Menumorut

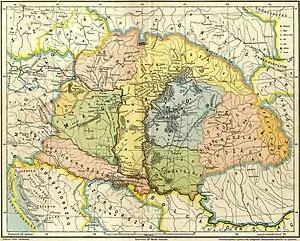
Menumorut's duchy (""Kazárország"" or Khazars' Land) on a Hungarian map (from the 1890s) based on the "Gesta Hungarorum"

Menumorut ruled an area bordered by the rivers Tisza, Mureș, Someș, and the Igyfon Wood at the time of the Magyars' invasion, according to the "Gesta Hungarorum". Anonymus also wrote that "the peoples that are called Kozár", identified by historians as Khazars, inhabited this realm, together with the Székelys. Menumorut's main fortress was located at Biharia, according to Anonymus. An early medieval fortress was found here, and some historians (including Sălăgean) have identified it as Menumorut's capital, although others (for instance, Florin Curta) argue that nothing proves that the fortress was built before the 10th century. Anonymus wrote that Menumorut was the grandson of one "Prince Marót" (whose name was derived from the ancient Hungarian exonym for the Moravians), who he states was ruler of Crișana in the times of Attila the Hun. According to the "Gesta", Menumorut communicated "haughtily with a Bulgarian heart" with the Magyars' envoys, informing them that "the emperor of Constantinople" was his lord.